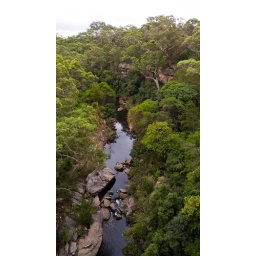
from the lane cove road bridge above